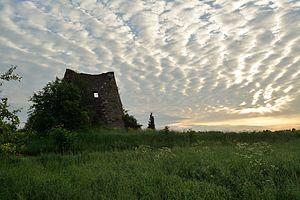
Le manoir de Käesalu, anciennement manoir de Kaesal est un château estonien situé dans les environs de Keila appartenant à province d'Harju. Ce bâtiment historique est aujourd'hui à l'état d'abandon.